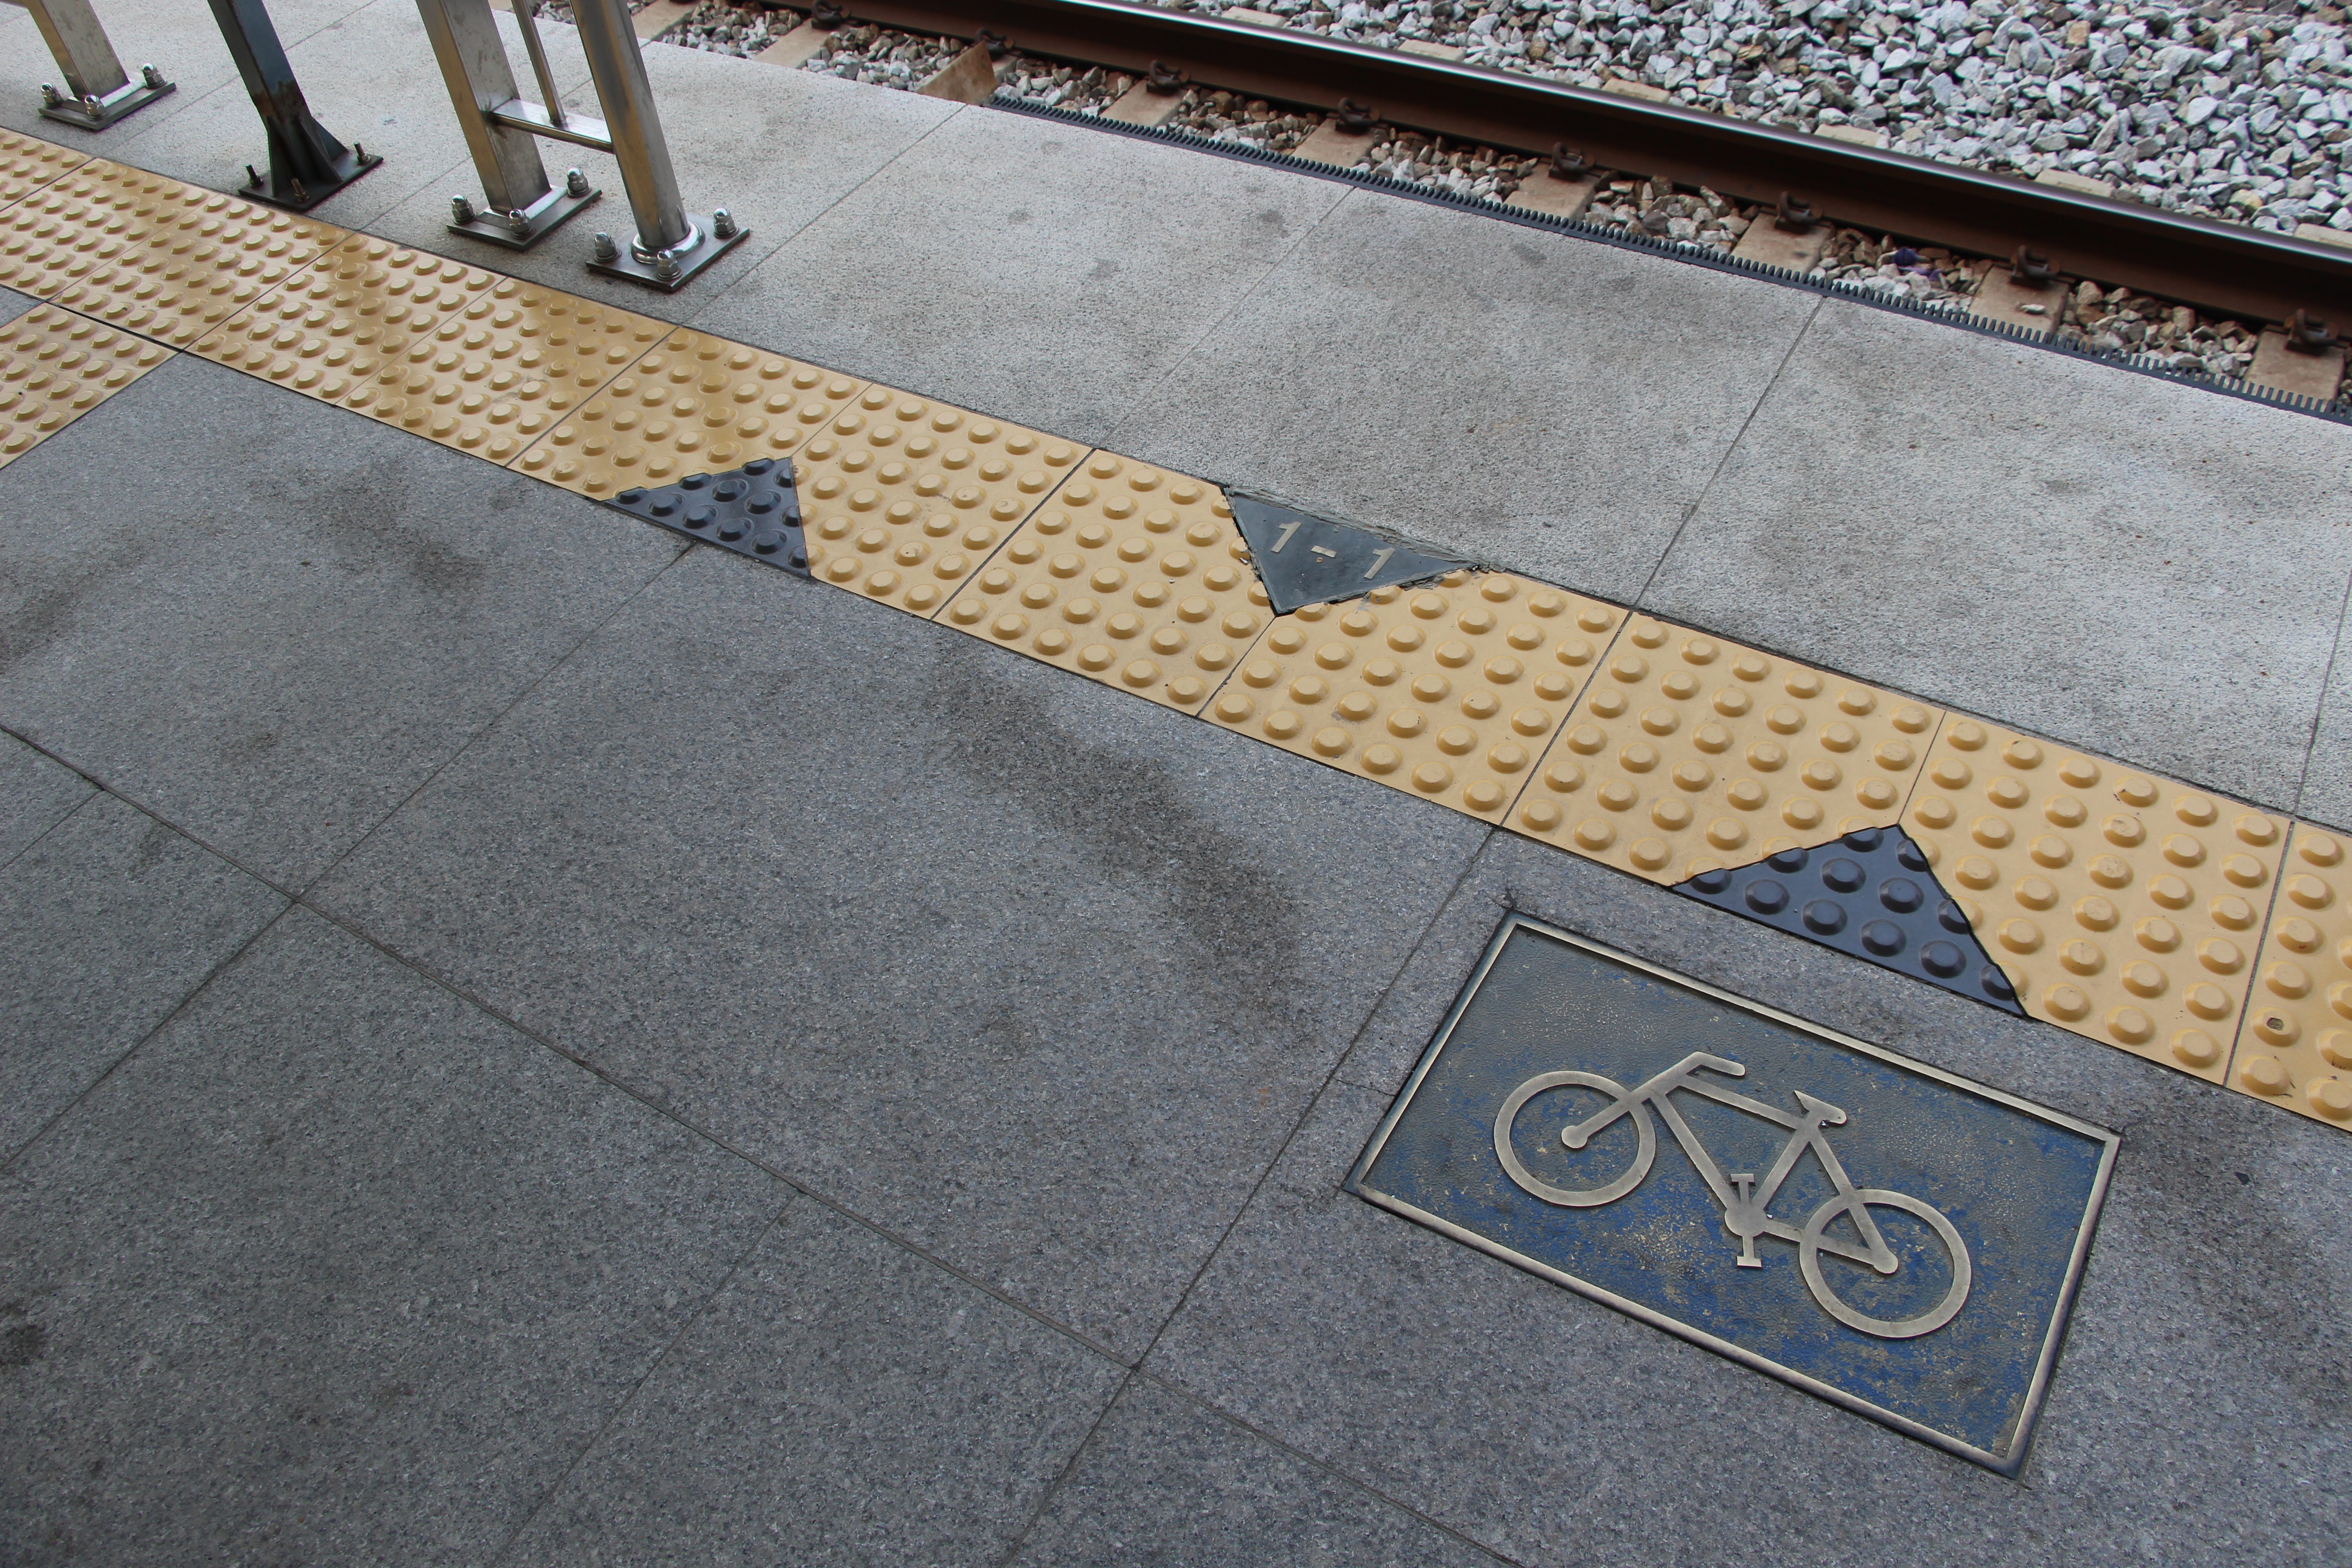
sidewalk, floor, roof, bike, asphalt, subway, train station, platform, tile, lane, material, flooring, road surface